Avanti (project)

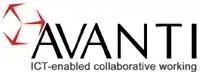
Avanti logo

Avanti was established by the UK Department of Trade and Industry in 2002 to formulate an approach to collaborative working in order to enable construction project partners to work together effectively. The project was promoted by the Department of Trade and Industry with the support of most of the largest UK firms in the construction industry. Avanti also involved the International Alliance for Interoperability (IAI), Loughborough University and Co-Construct, a network of five construction research and information organizations.